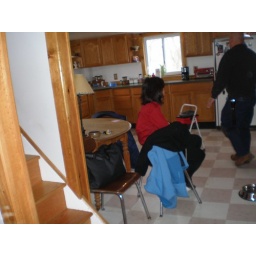
View from living room doorway: upstairs to the left, front door (not in view) to the right, and kitchen straight ahead